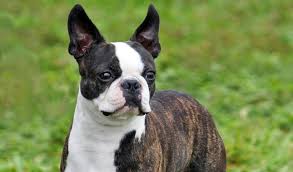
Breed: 230-n000084-Boston_bull